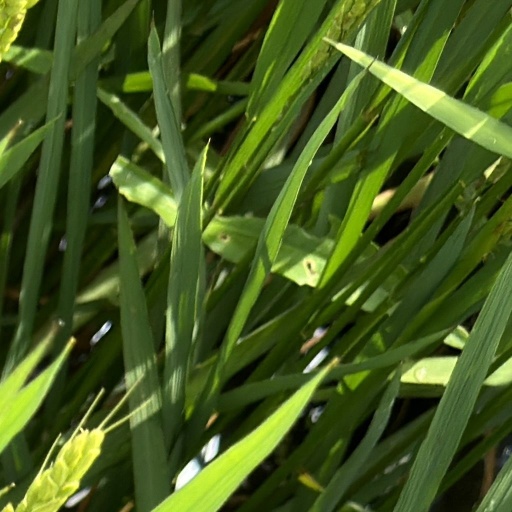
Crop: rice